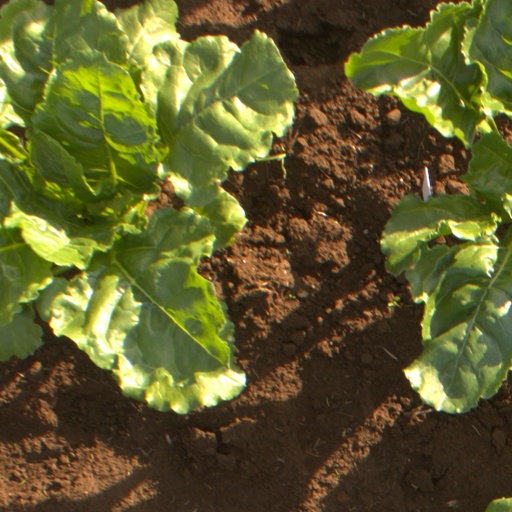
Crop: sugar beet